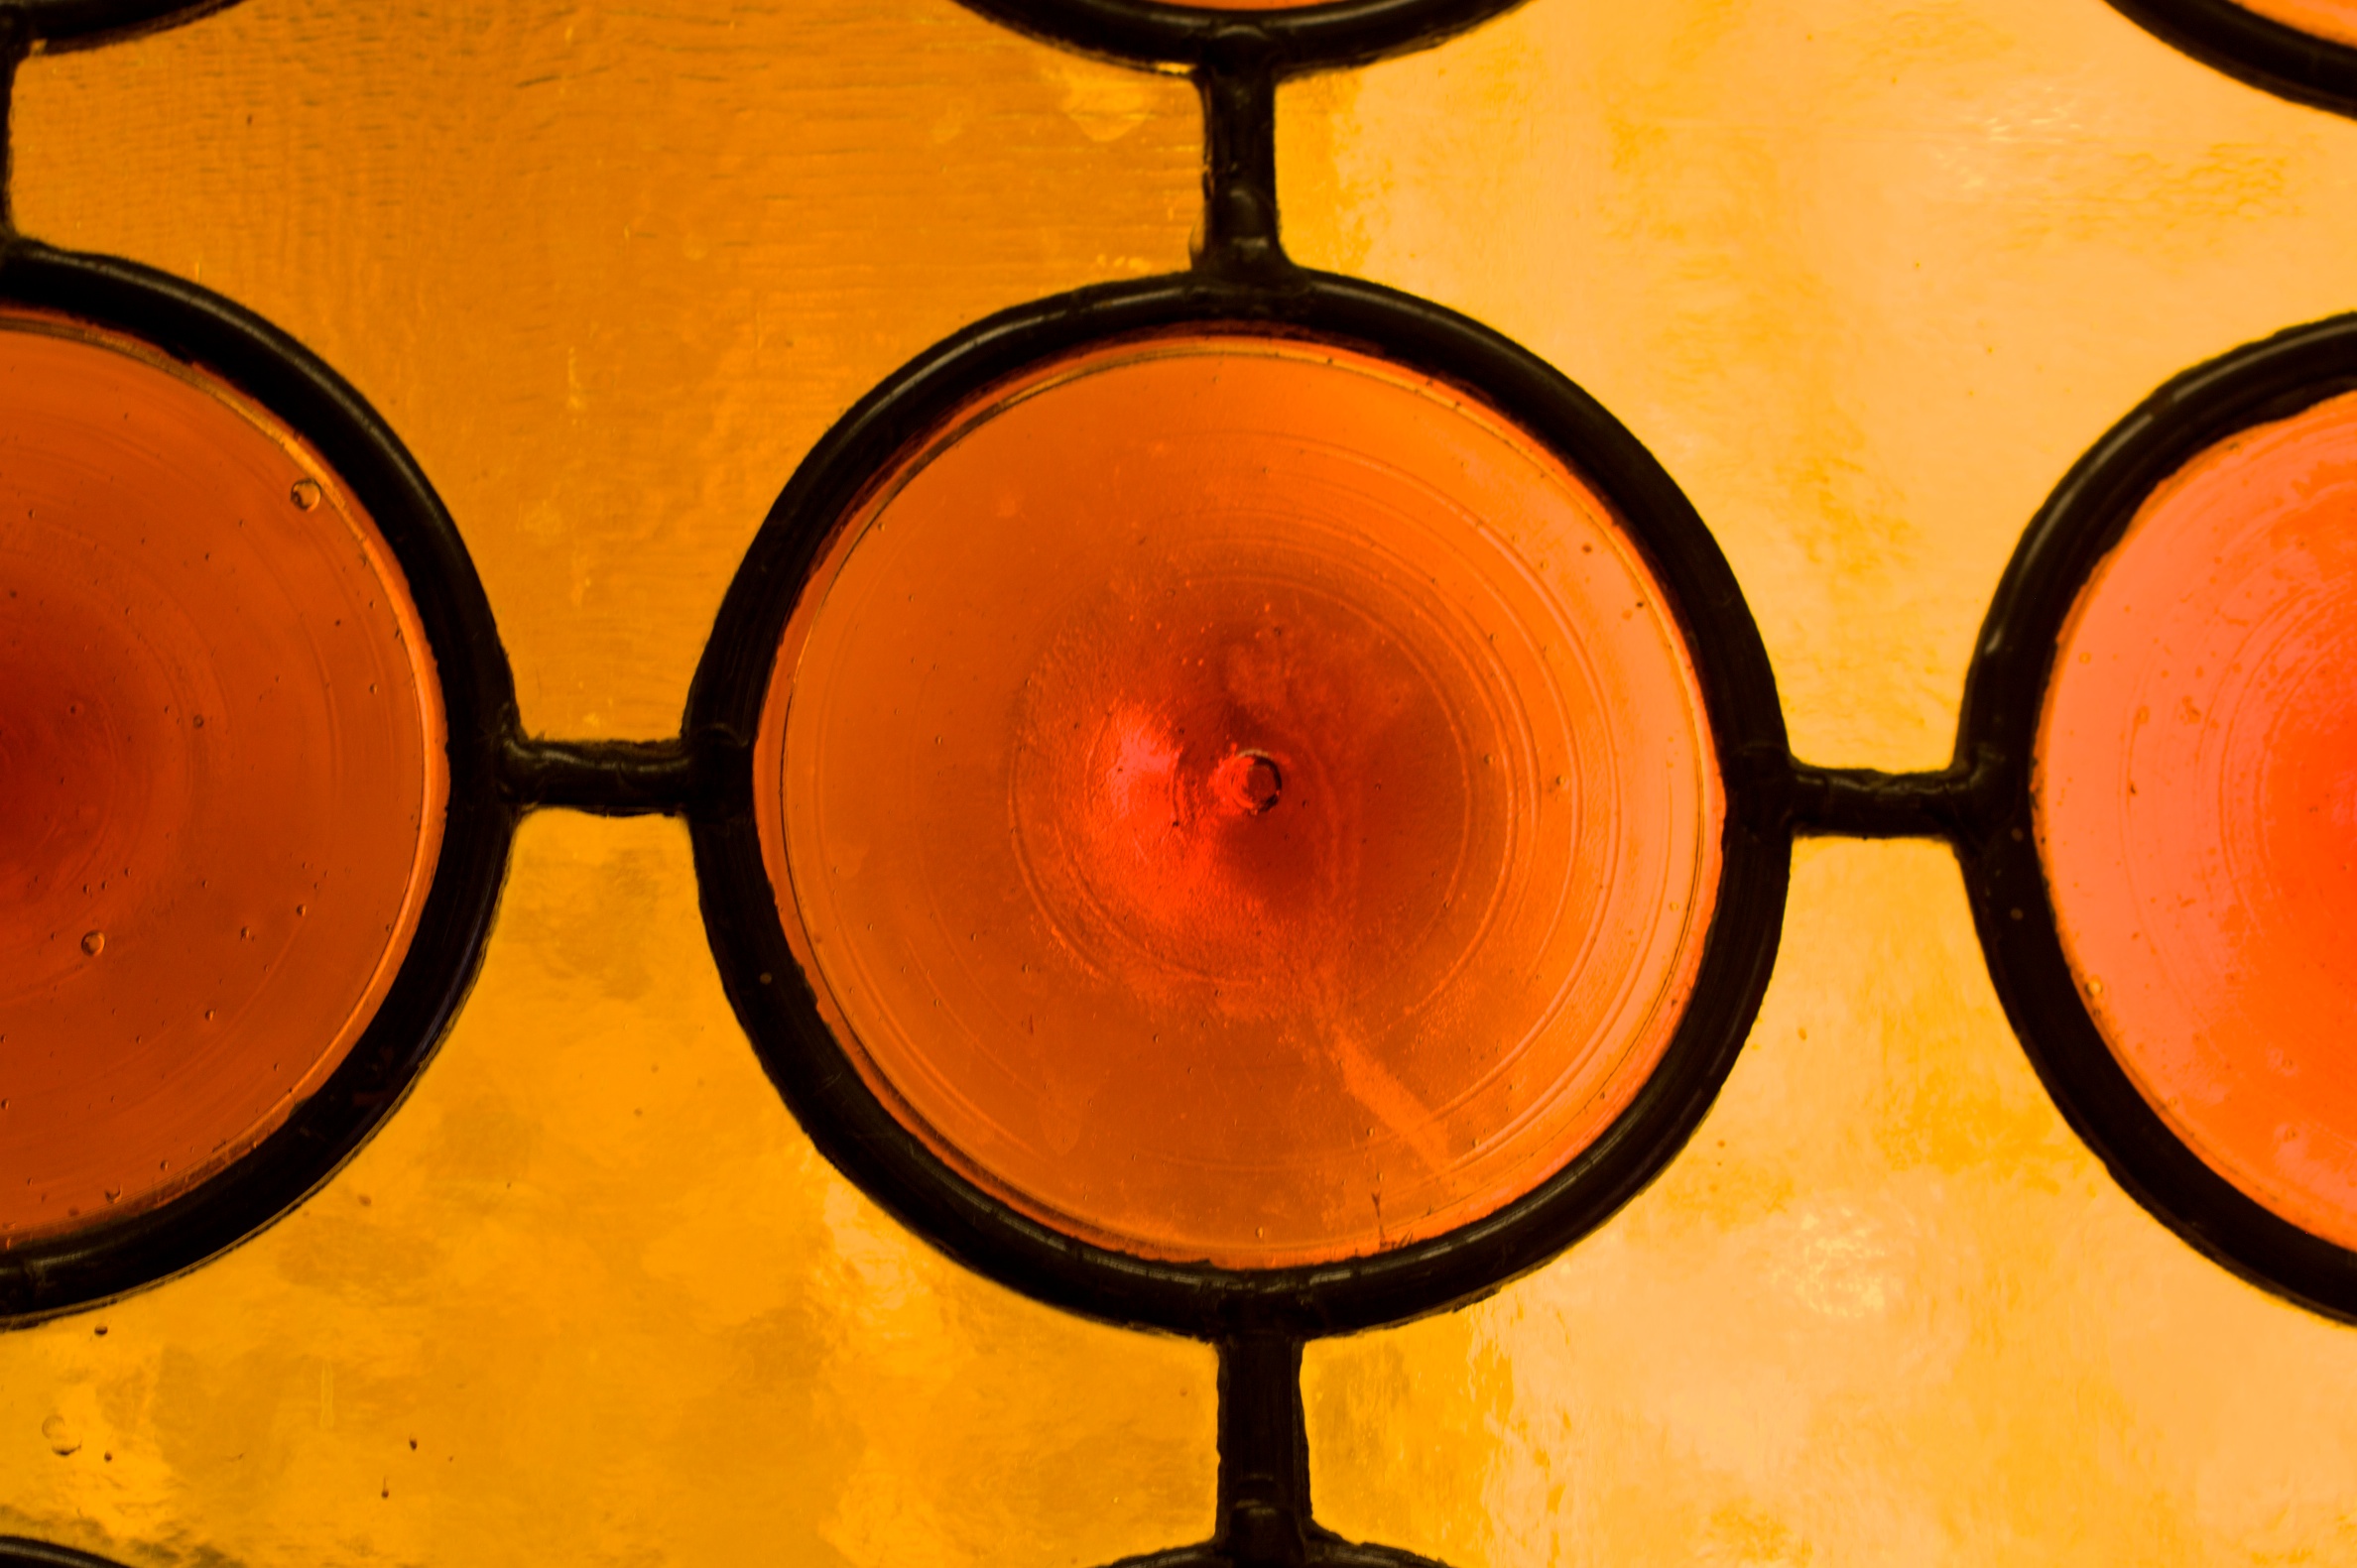
glass, orange, red, color, yellow, circle, painting, disney, close up, illustration, glasses, symmetry, shape, macro photography, modern art, vision care